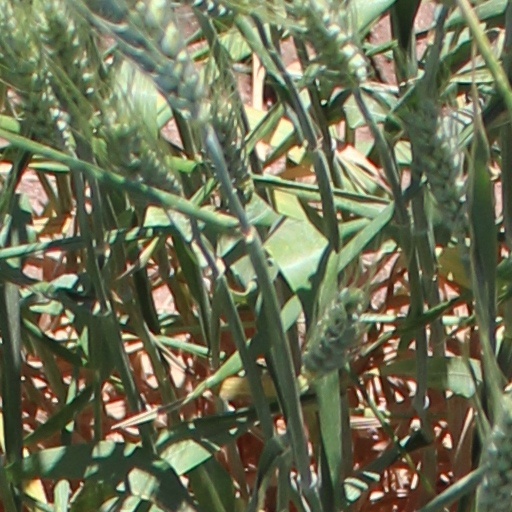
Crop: wheat